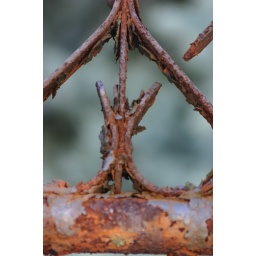
on a fence in chestnut hill